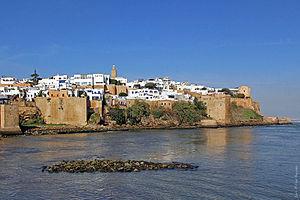
Habité dès la préhistoire par des populations berbères, le Maroc et son territoire ont connu des peuplements phéniciens, carthaginois, romains, vandales, byzantins et arabes. C'est en 788, lors de son exil qu'Idris Iᵉʳ, fuyant les persécutions du califat des Abbassides, a donné naissance à un État dans le Maghreb al-Aqsa. Depuis, le Maroc a toujours gardé, si ce n'est une indépendance absolue, du moins une très forte autonomie.